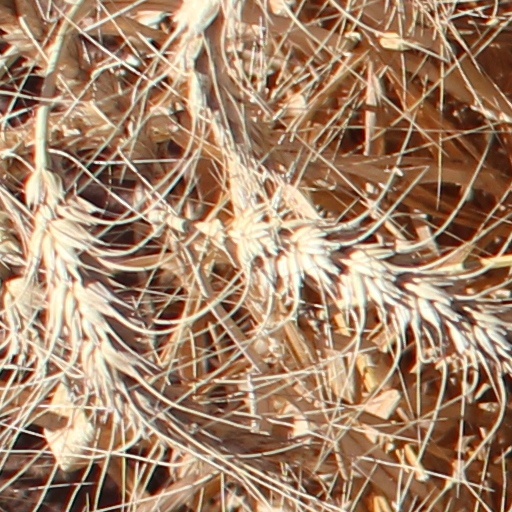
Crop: wheat